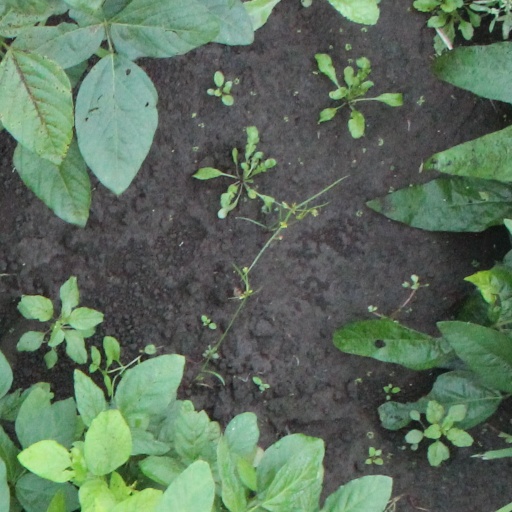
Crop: soybean